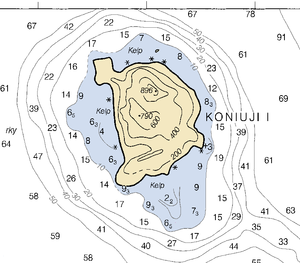
L'île Koniuji est une île des Shumagin dans le golfe d'Alaska en Alaska.